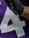
Number: 4